Princess Mary, Duchess of Gloucester and Edinburgh

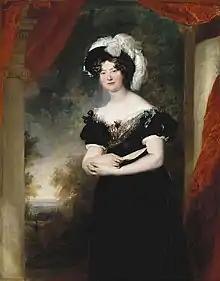
Portrait by Thomas Lawrence, 1824

The king was a devoted father, finding time to regularly visit the royal nursery. Engaging in active play with his young children, he behaved quite informally in contrast to the dignified Queen Charlotte, who had more difficulty abandoning the formal behaviour expected of their class. Despite her outer reserve, however, Charlotte took a role as conscientious as her husband in their children's upbringing. For the royal princesses, the queen carefully oversaw their welfare, education, and development of moral values. Faced with less time due to her public duties and close marriage to the king, she appointed Lady Charlotte Finch to manage the royal nursery and administer her ideas.